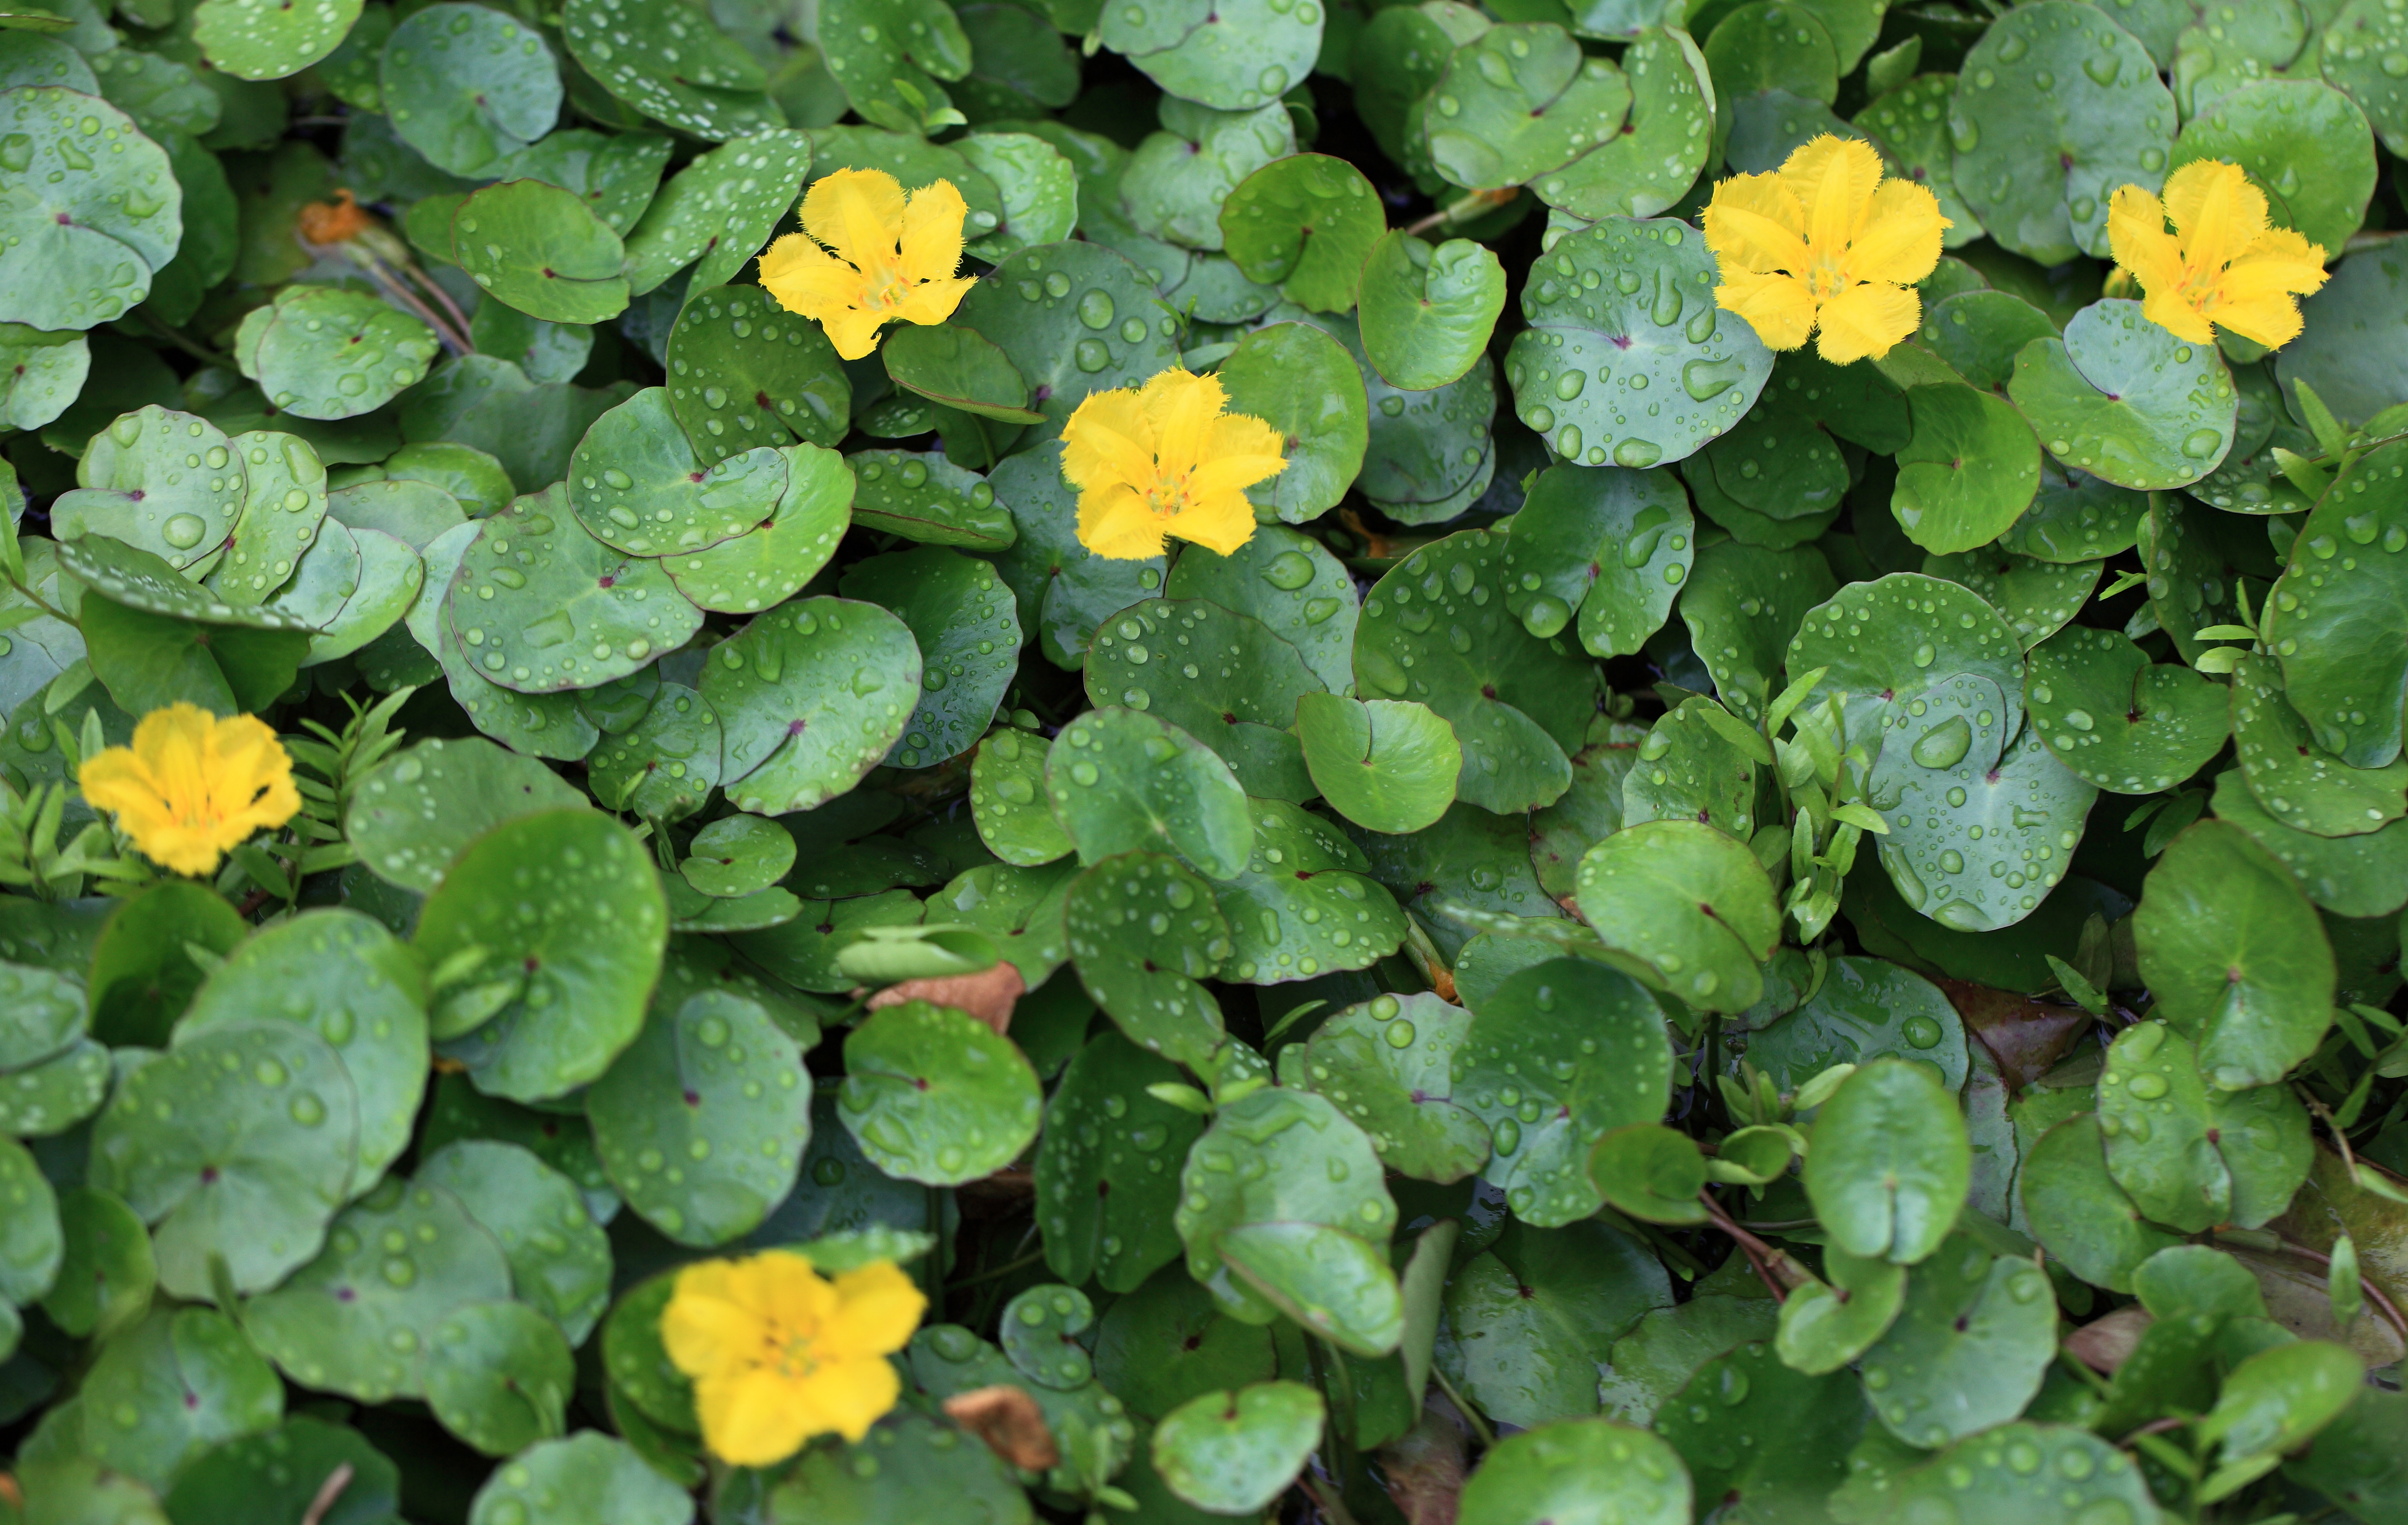
plant, flower, high, herb, groundcover, 5d, hires, markii, viola, hi, res, resolution, nymphoides, peltata, gunma, maebashi, gunmaflowerpark, fringedwaterlily, yellowfloatingheart, waterfringe, taxonomy binomial nymphoidespeltata, flowering plant, centella asiatica, annual plant, land plant, violet family, centella, chelidonium